2007 IIHF World U18 Championship Division I

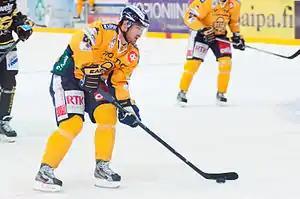
Mikkel Boedker led the tournament in scoring, recording eleven points, and was named the tournament's most valuable player and top forward by the IIHF directorate.

Only the top five goaltenders, based on save percentage, who have played at least 40% of their team's minutes are included in this list.